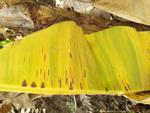
Label: xamthomonas